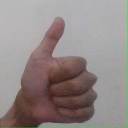
अक्षर: थ